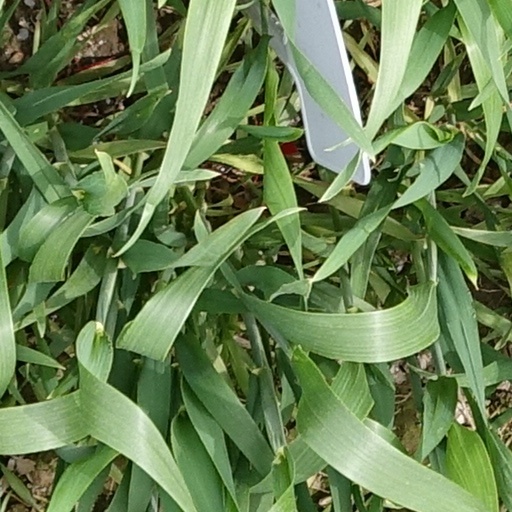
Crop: wheat